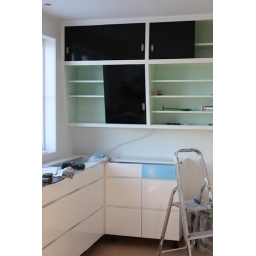
The kitchen in our new house is half done..